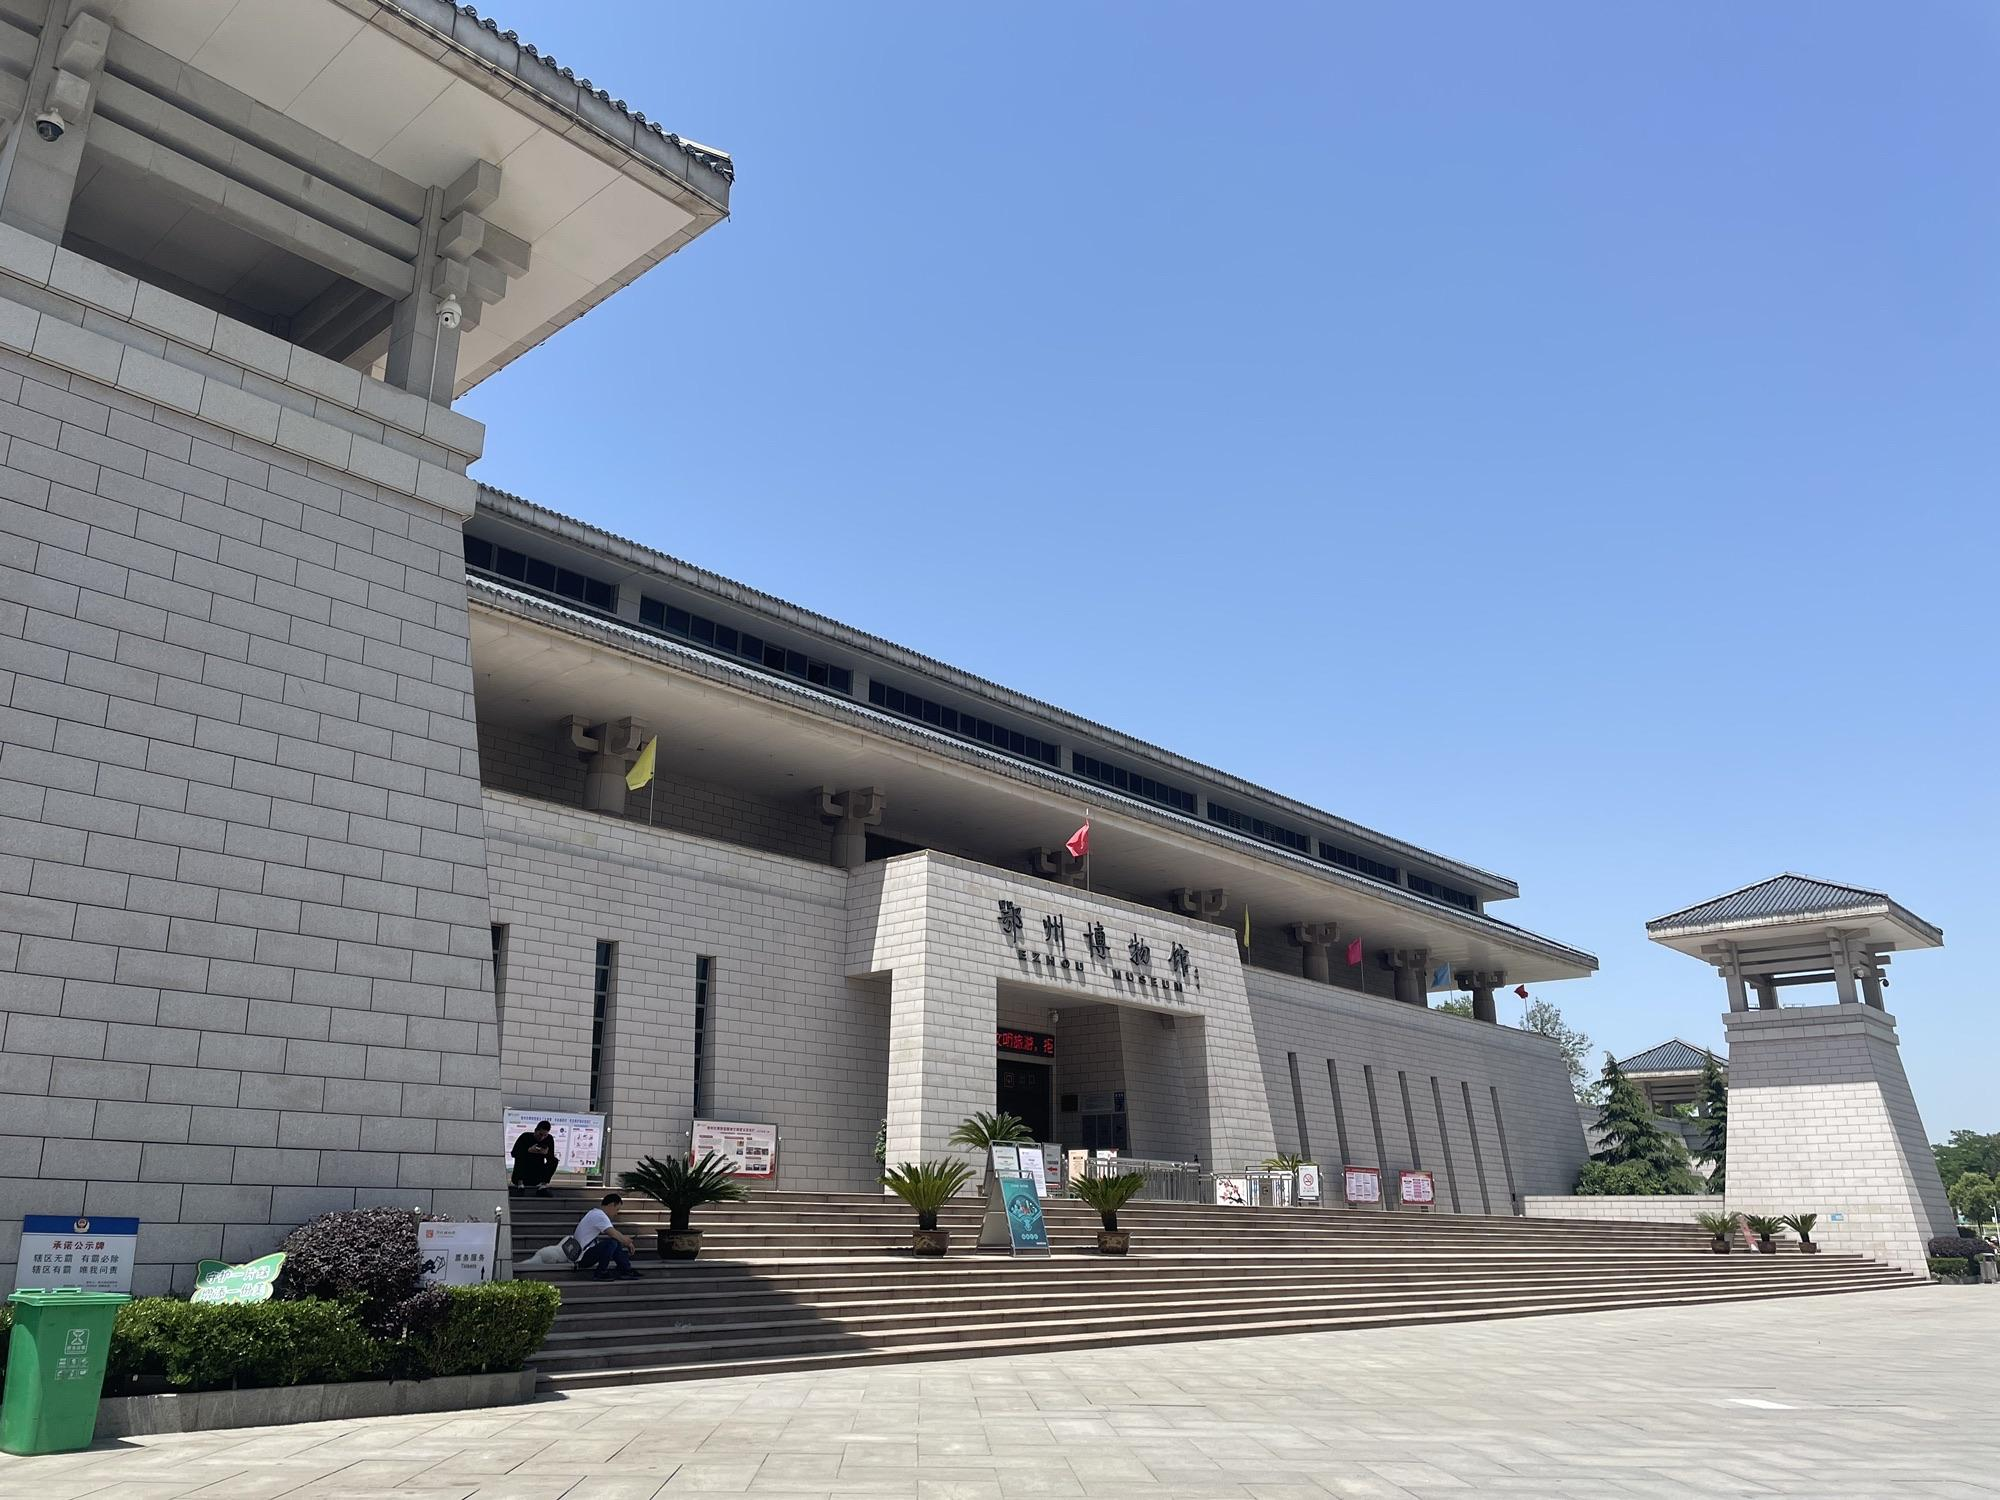
地标名称：鄂州博物馆
所在城市：鄂州市·鄂城区